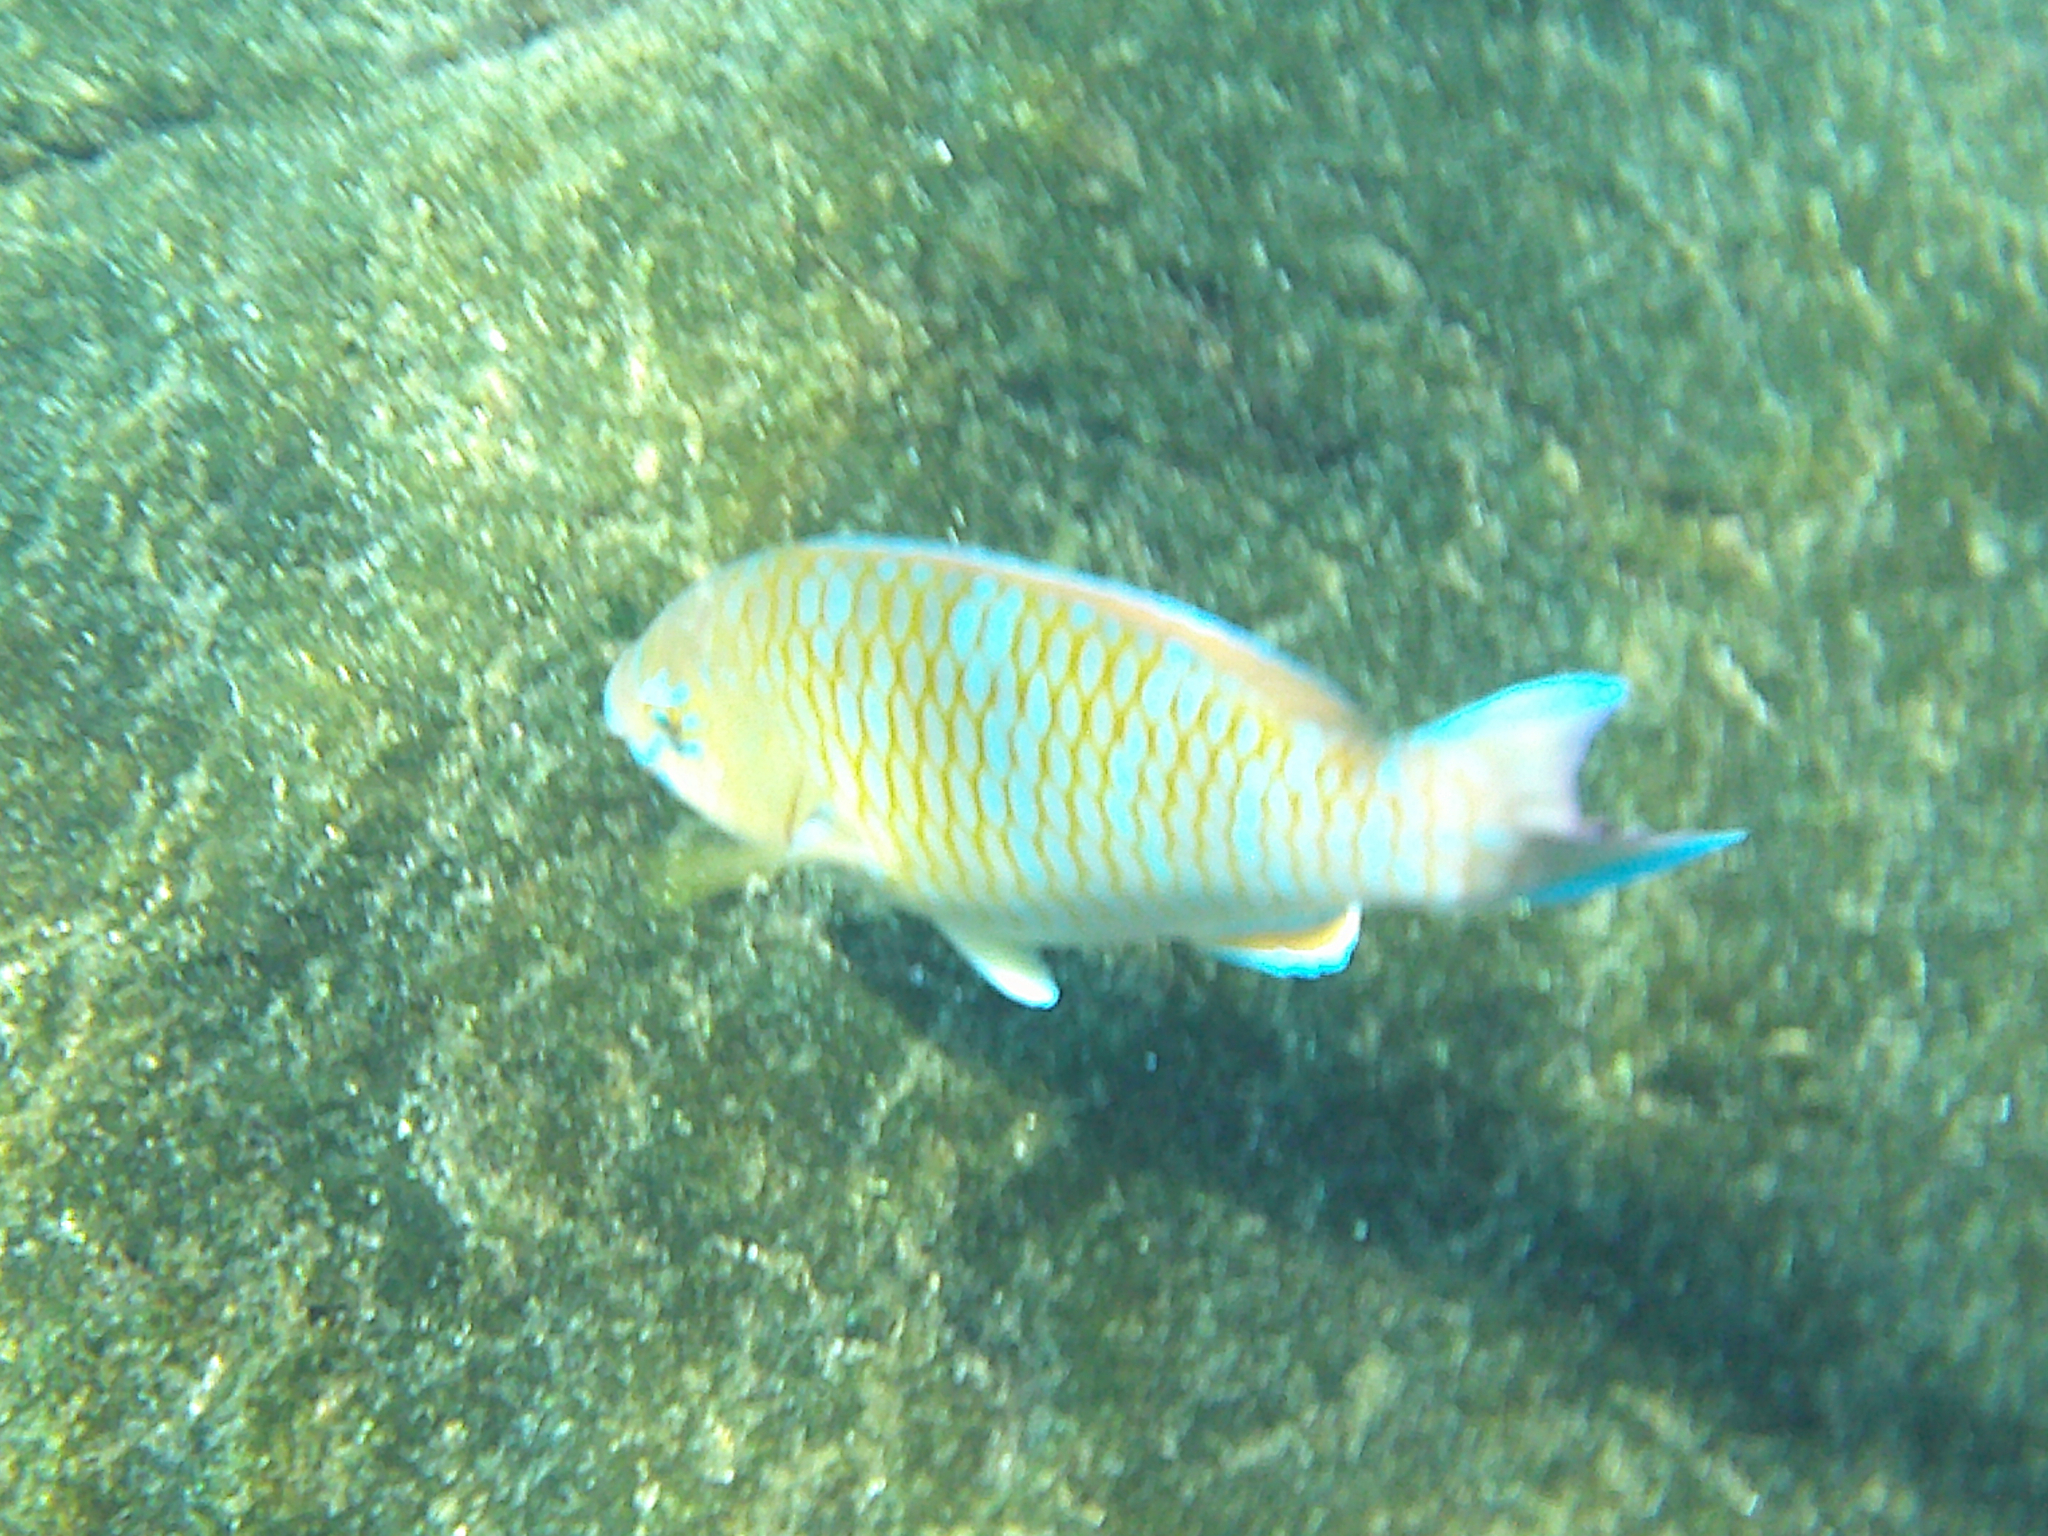
Scarus ghobban (Blue-barred Parrotfish)